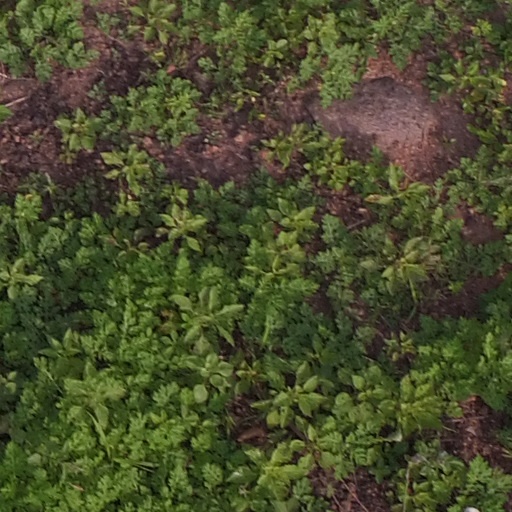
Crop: maize; corn